Danube–Iller–Rhine Limes

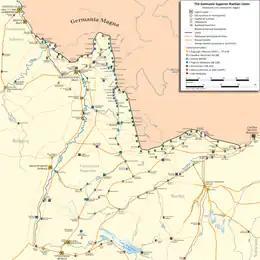
Forts on the Upper Germanic-Rhaetian and Danube-Iller-Rhine Limes

The Danube–Iller–Rhine Limes or DIRL was a large-scale defensive system of the Roman Empire that was built after the project for the Upper Germanic-Rhaetian Limes in the late 3rd century AD. In a narrower sense the term refers only to the fortifications between Lake Constance ("Lacus Brigantinus") and the River Danube ("Danubius"); in a broader sense it also includes the other Late Roman fortifications along the river Rhine ("Rhenus") on the High Rhine (between Lake Constance and Basle) and on the Upper Rhine (below Basle til Bingen) as well as the Upper Danube.